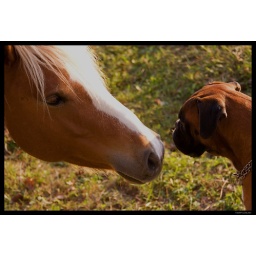
My dog in head to head with a horse